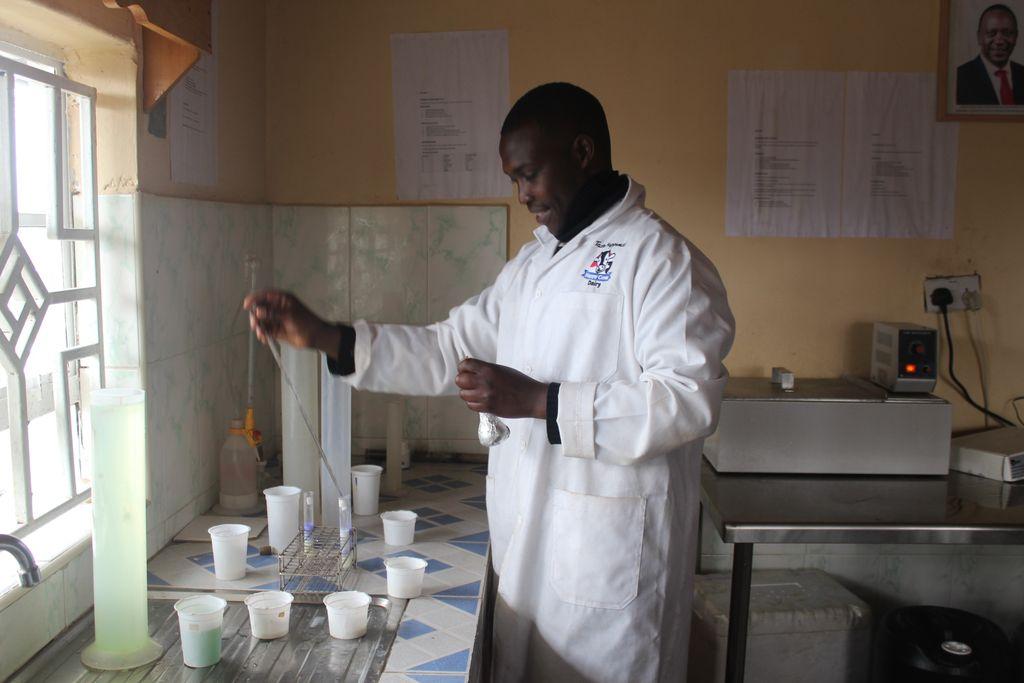
Katika chumba hiki kuna mwanaume ambaye amevaa koti la maabara la rangi nyeupe, anaonekana akipima bidhaa fulani, zingine akiweka kwenye vikombe vilivyo vya viwango tofauti tofauti. Kando yake kuna dirisha ambayo imefunguliwa.